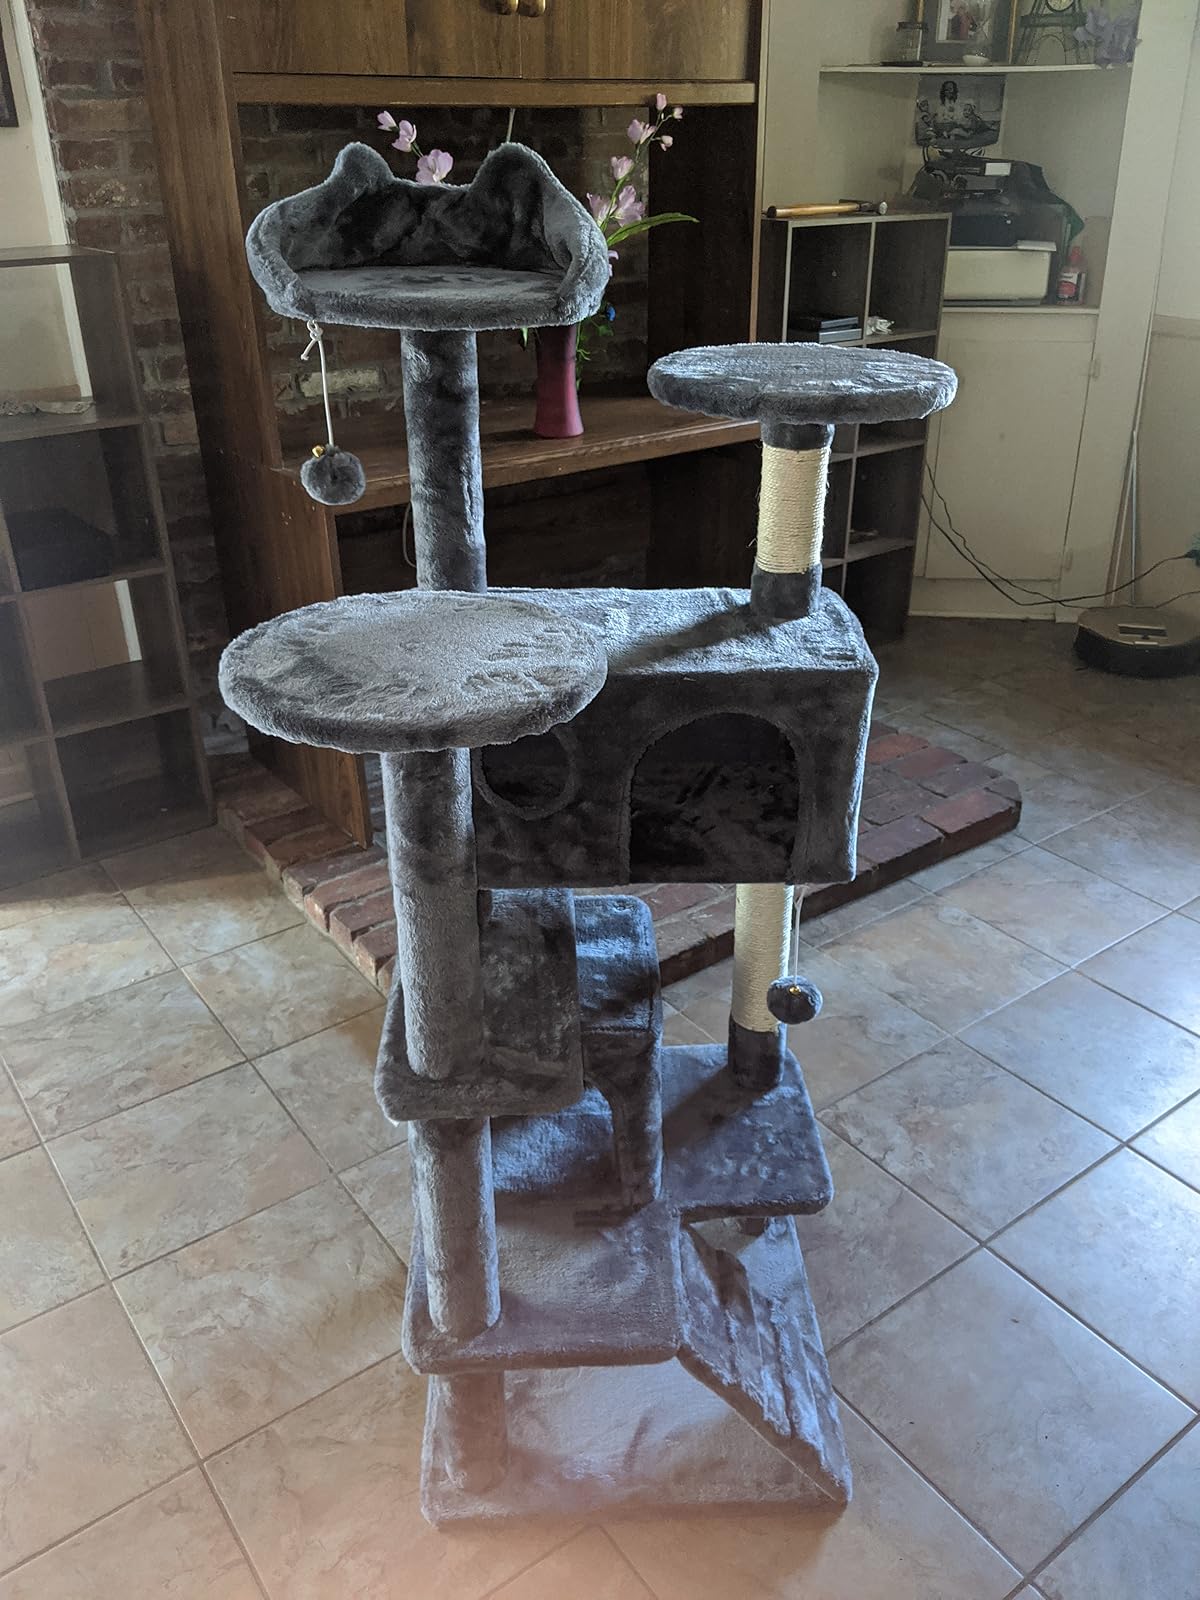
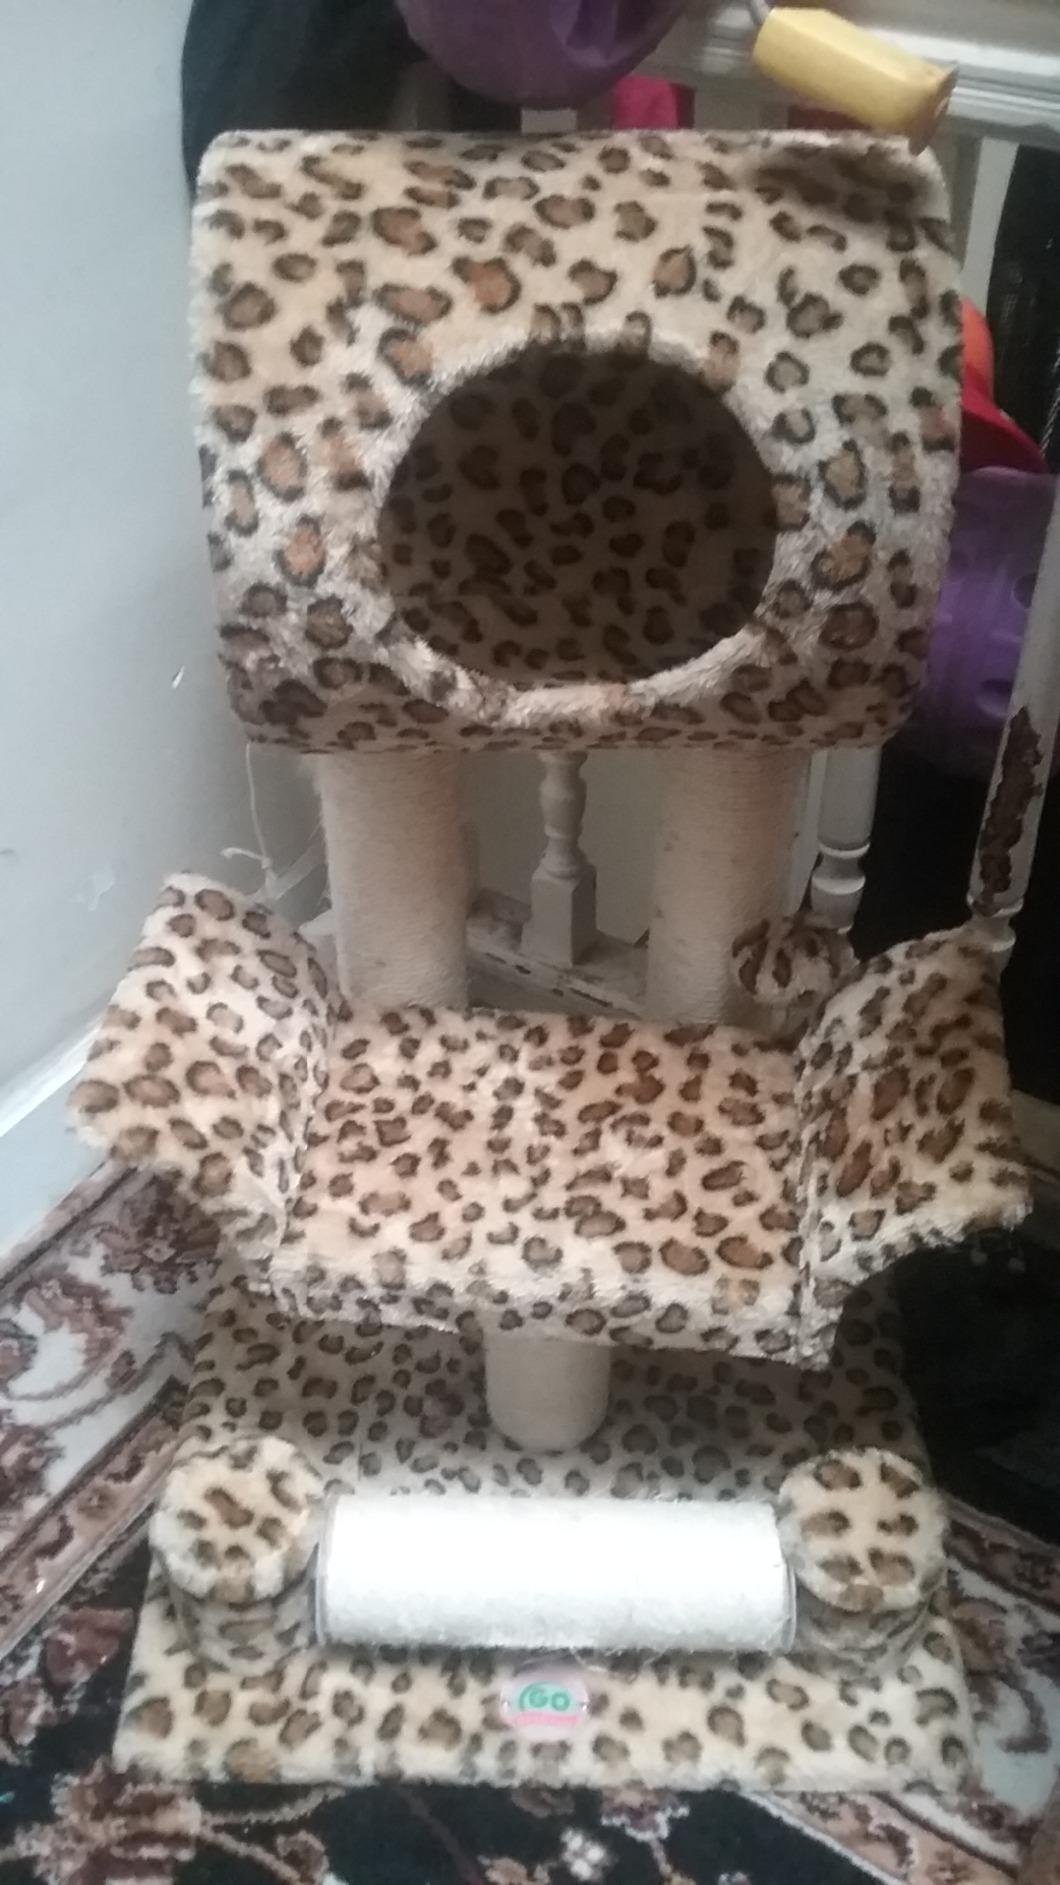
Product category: items_cat tree
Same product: no